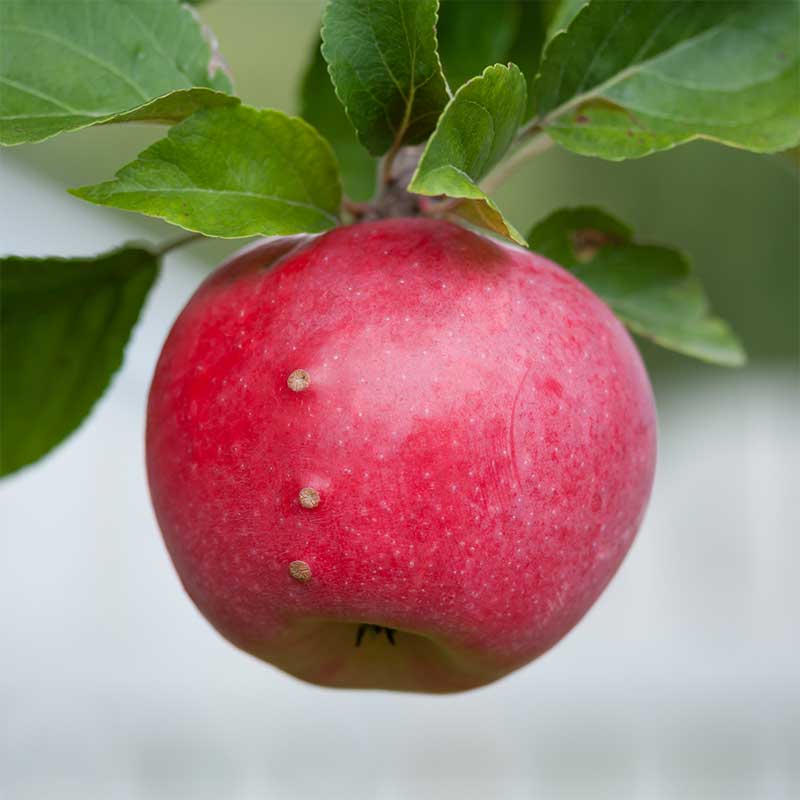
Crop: apple
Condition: scab